Denver Pioneers

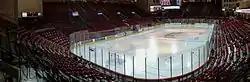
Magness Arena looking northwest

Ice hockey is DU's flagship spectator sport, regularly selling out the 6,026 seat Magness Arena on campus, the showpiece of the Ritchie Center for Sports and Wellness (completed in 2000). DU's Hockey Program has been playing NCAA Division I hockey since 1949–50. The Pioneers are one of the most successful programs in the history of collegiate hockey. They are first in all-time in NCAA National Hockey Championships with 10 (1958, 1960, 1961, 1968, 1969, 2004, 2005, 2017, 2022, 2024). The Pioneers have appeared in 19 NCAA Frozen Four Championships, with the most recent Frozen Four appearance coming in 2024. Since the creation of the Western Collegiate Hockey Association in 1959, the Pioneers have won 10 WCHA Regular Season Championships (now the recipients of the MacNaughton Cup) and 13 WCHA Playoff Championships (now the recipients of the Broadmoor Trophy).